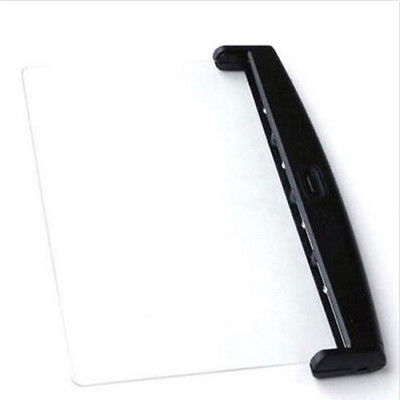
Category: lamp